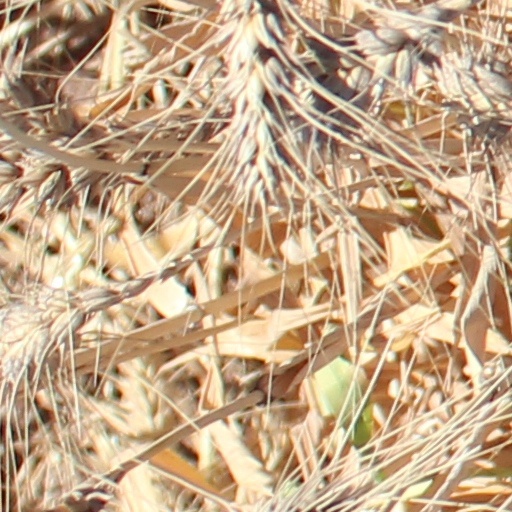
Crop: wheat